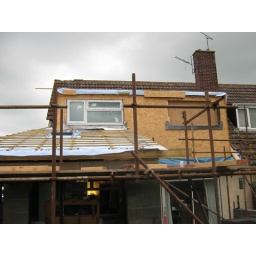
rear master bedroom window in